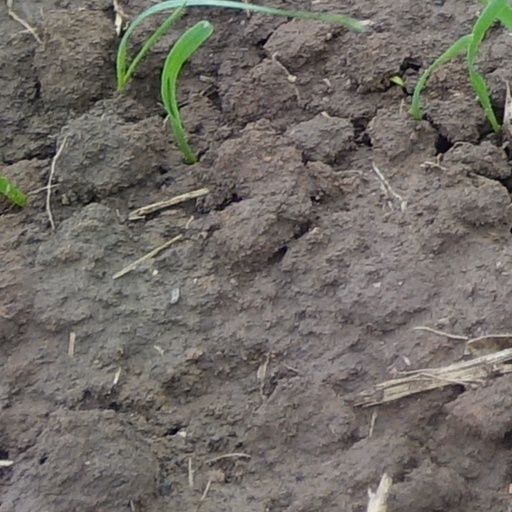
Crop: wheat